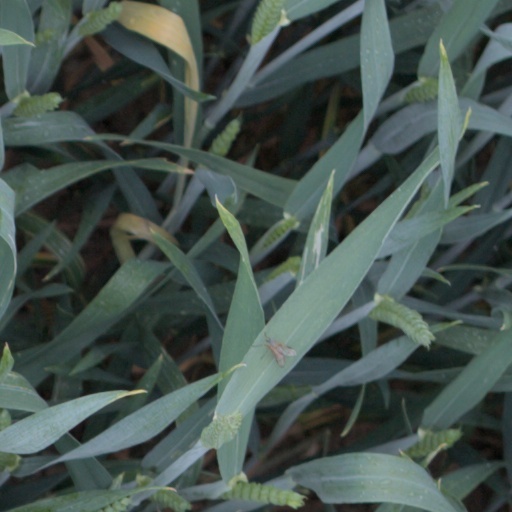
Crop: wheat